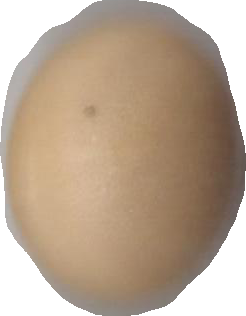
Variety: Dega